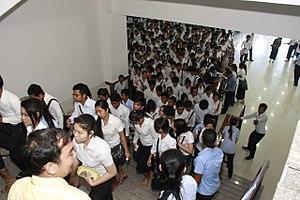
L'université du Cambodge est une université située dans le district de Sen Sok à Phnom Penh au Cambodge.